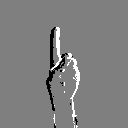
ASL letter: d